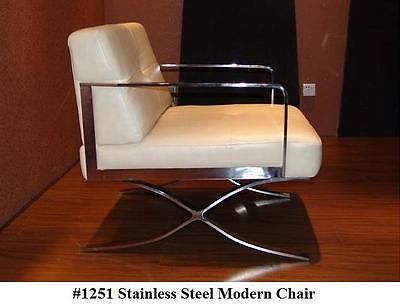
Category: sofa